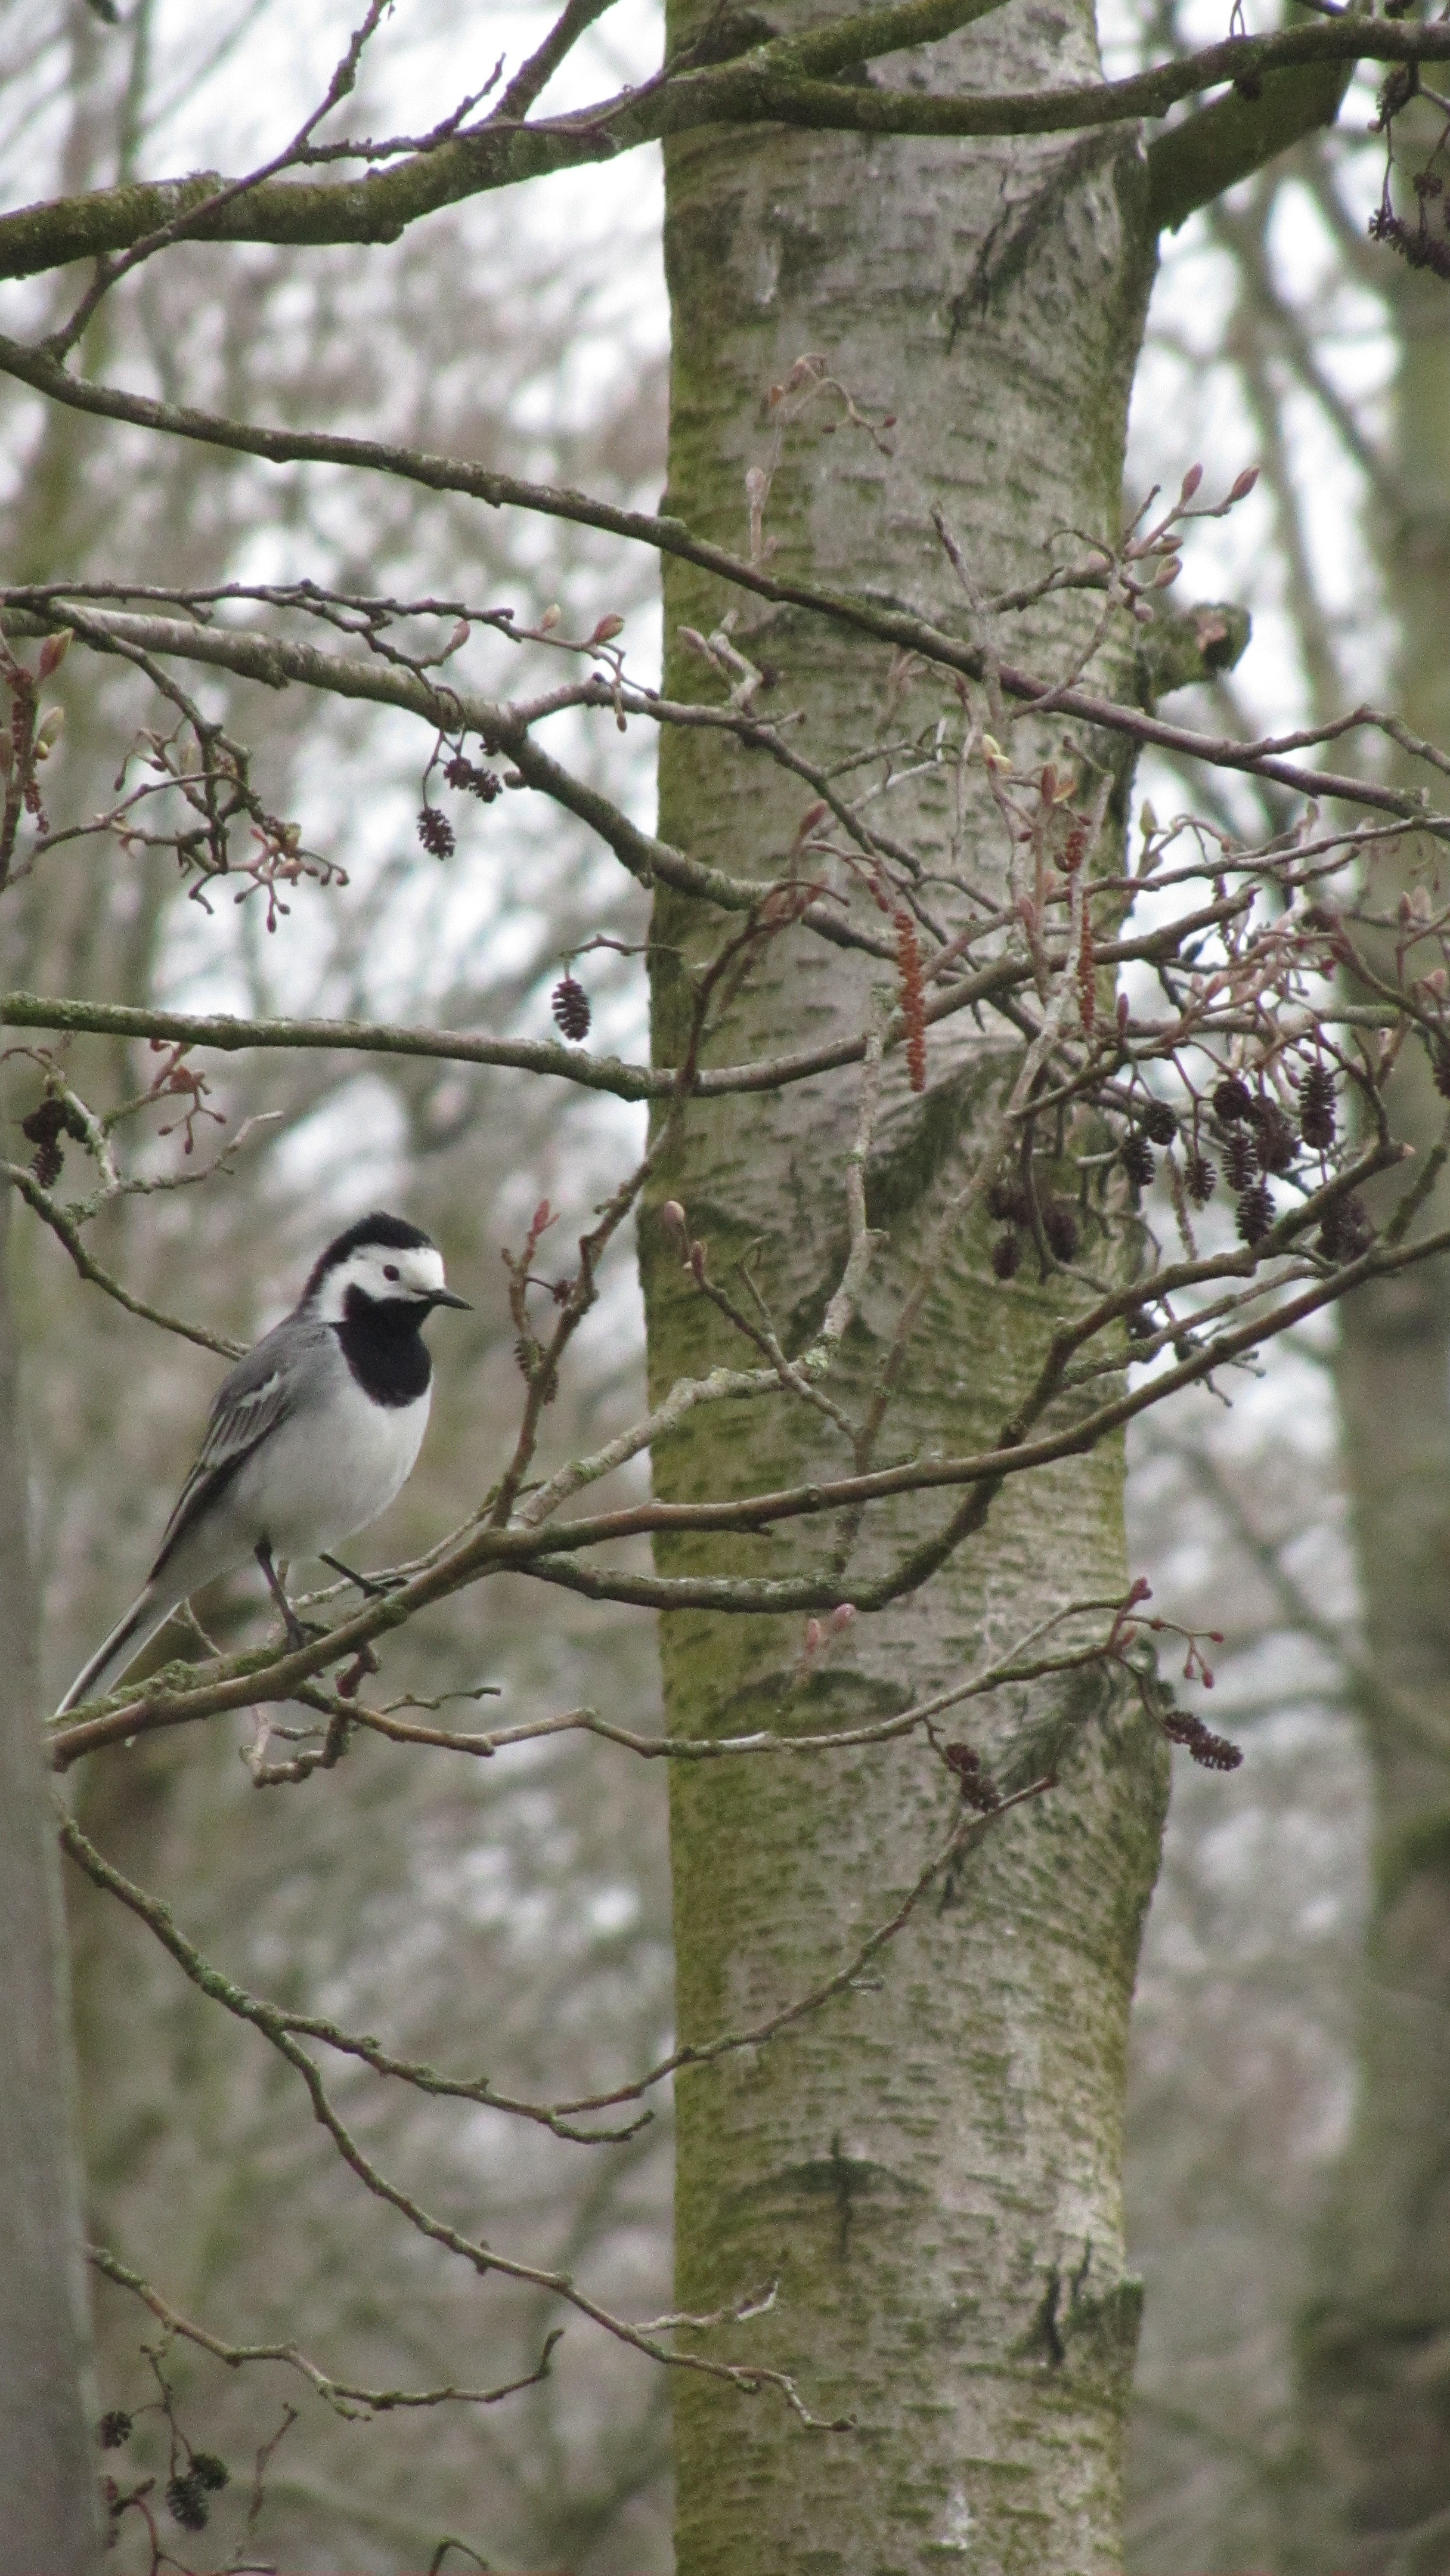
tree, nature, forest, branch, winter, bird, wildlife, spring, fauna, woody plant, perching bird, m ritz national park